Norilsk

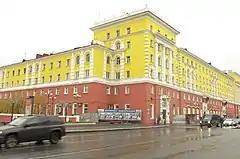
Residential building on Leninsky Prospekt in Norilsk with premises for social and cultural institutions on the lower floors, built in the 1950s

Norilsk has a wide range of cultural institutions, including the Norilsk Museum and exhibition complex (which includes an art gallery and the "First House of Norilsk" house-museum), the Norilsk Municipal Cultural Center, the Norilsk Polar Drama Theater, the Norilsk Youth Theater & Studio, cinemas, a sports and entertainment complex, a music school, and art schools for children and adults, as well as many monuments and historical buildings.